Specialized Bicycle Components

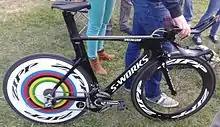
2014 time trial bike of world champion Ellen van Dijk

In 2012, Specialized issued a recall for about 12,000 bicycles sold through retailers from 2007 until July 2012 due to a faulty fork. Recalled models include the company's "Globe" products.